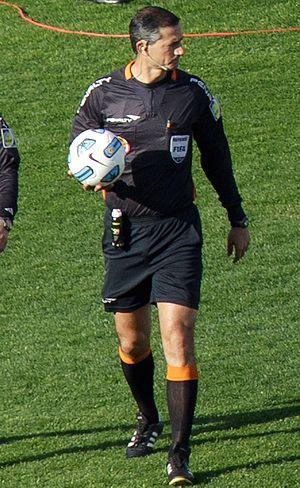
Sálvio Spínola Fagundes Filho, né à Urandi le 14 septembre 1968, est un arbitre brésilien de football. Il est aussi avocat et économiste.